Johann Schwarzer

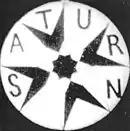
Saturn-Film logo, 1908

In the early 1900s, Schwarzer resettled in Vienna and became a portrait and family photographer and chemist. To supplement his income, Schwarzer began making erotic photos which were used on naughty postcards common to the era.